2000 Marsa Brega Short 360 crash

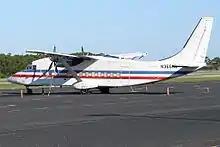
A Short 360 similar to the aircraft involved in the crash

The 2000 Marsa Brega Short 360 crash occurred on 13 January 2000 when a Swiss-registered Short 360 leased by Avisto ditched into the sea near Marsa Brega in Libya. The aircraft was chartered by Sirte Oil Company to transport oil workers to the city. It was carrying 41 people (38 passengers and three crew). Most of the passengers were foreigners. As both engines failed in mid-flight, the crew chose to ditch the aircraft. A total of 22 people died in the crash.